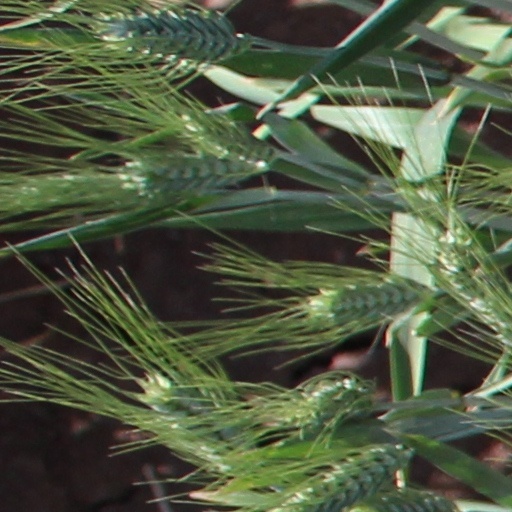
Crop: wheat